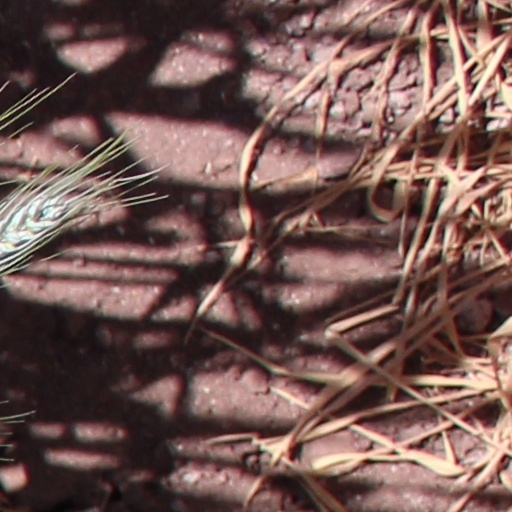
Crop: wheat